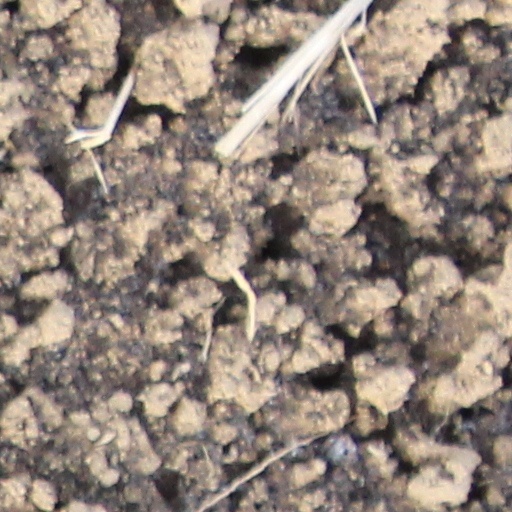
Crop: wheat